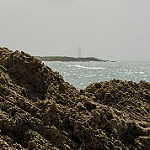
Label: sea